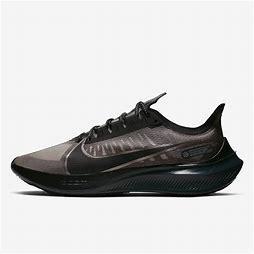
Brand: Nike
Model: Zoom Gravity